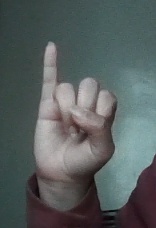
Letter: meem